Burma campaign

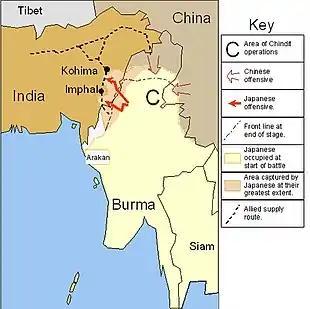
Imphal and Kohima Campaign

In October 1943 the Chinese 38th Division led by Sun Li-jen began to advance from Ledo, Assam towards Myitkyina and Mogaung while American engineers and Indian labourers extended the Ledo Road behind them. The Japanese 18th Division was repeatedly outflanked by the Marauders and threatened with encirclement.